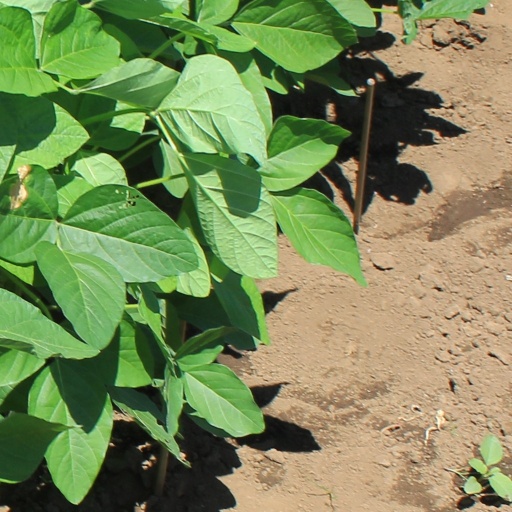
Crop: soybean